Smith Ballew

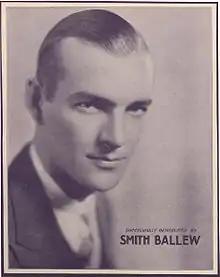
Smith Ballew on a 1931 sheet music cover.

Sykes "Smith" Ballew (January 21, 1902 – May 2, 1984) was an American actor, sophisticated singer, orchestra leader, and a western singing star. He also was billed as Buddy Blue, Charles Roberts, and Billy Smith.